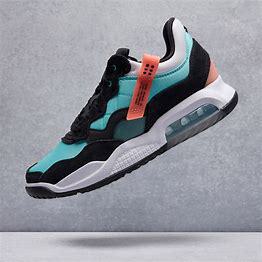
Brand: Jordan
Model: MA2